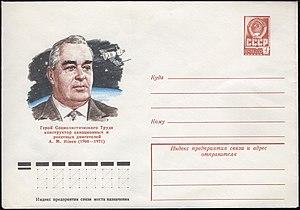
Alexeï Mikhaïlovitch Issaïev, né le 24 octobre 1908 à Saint-Pétersbourg, décédé le 10 juin 1971 à Moscou, est un ingénieur soviétique spécialiste de la propulsion des fusées. Il dirige de 1947 à 1971 l'établissement OKB-2. Il est à l'origine de nombreux moteurs-fusées innovants utilisés pour la propulsion des missiles Scuds, des missiles balistiques mer-sol. Il développe avec son bureau d'études la majorité des moteurs-fusées embarqués sur les vaisseaux spatiaux habités, les satellites artificiels et les sondes interplanétaires du début de l'ère spatiale jusqu'à son décès.